Effects of Hurricane Maria in Puerto Rico

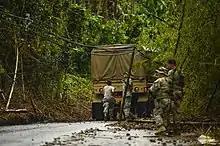
Debris-clogged roads added to logistical challenges faced by rescue and relief crews.

On September 24, the amphibious assault ship and the dock landing ship under Rear Admiral Jeffrey W. Hughes along with the 2,400 marines of the 26th Marine Expeditionary Unit arrived to assist in relief efforts. By September 24, there were 13 United States Coast Guard ships deployed around Puerto Rico assisting in the relief and restoration efforts: the National Security Cutter USCGC "James"; the medium endurance cutters USCGC "Diligence", USCGC "Forward", USCGC "Venturous", and USCGC "Valiant"; the fast response cutters USCGC "Donald Horsley", USCGC "Heriberto Hernandez", USCGC "Joseph Napier", USCGC "Richard Dixon", and USCGC "Winslow Griesser"; the coastal patrol boat USCGC "Yellowfin"; and the seagoing buoy tenders USCGC "Cypress" and USCGC "Elm". Federal aid arrived on September 25 with the reopening of major ports. Eleven cargo vessels collectively carrying 1.3 million liters of water, 23,000 cots, and dozens of generators arrived. Full operations at the ports of Guayanilla, Salinas, and Tallaboa resumed on September 25, while the ports of San Juan, Fajardo, Culebra, Guayama, and Vieques had limited operations. The United States Air Force Air Mobility Command has dedicated eight C-17 Globemaster aircraft to deliver relief supplies. The Air Force assisted the Federal Aviation Administration with air traffic control repairs to increase throughput capacity.